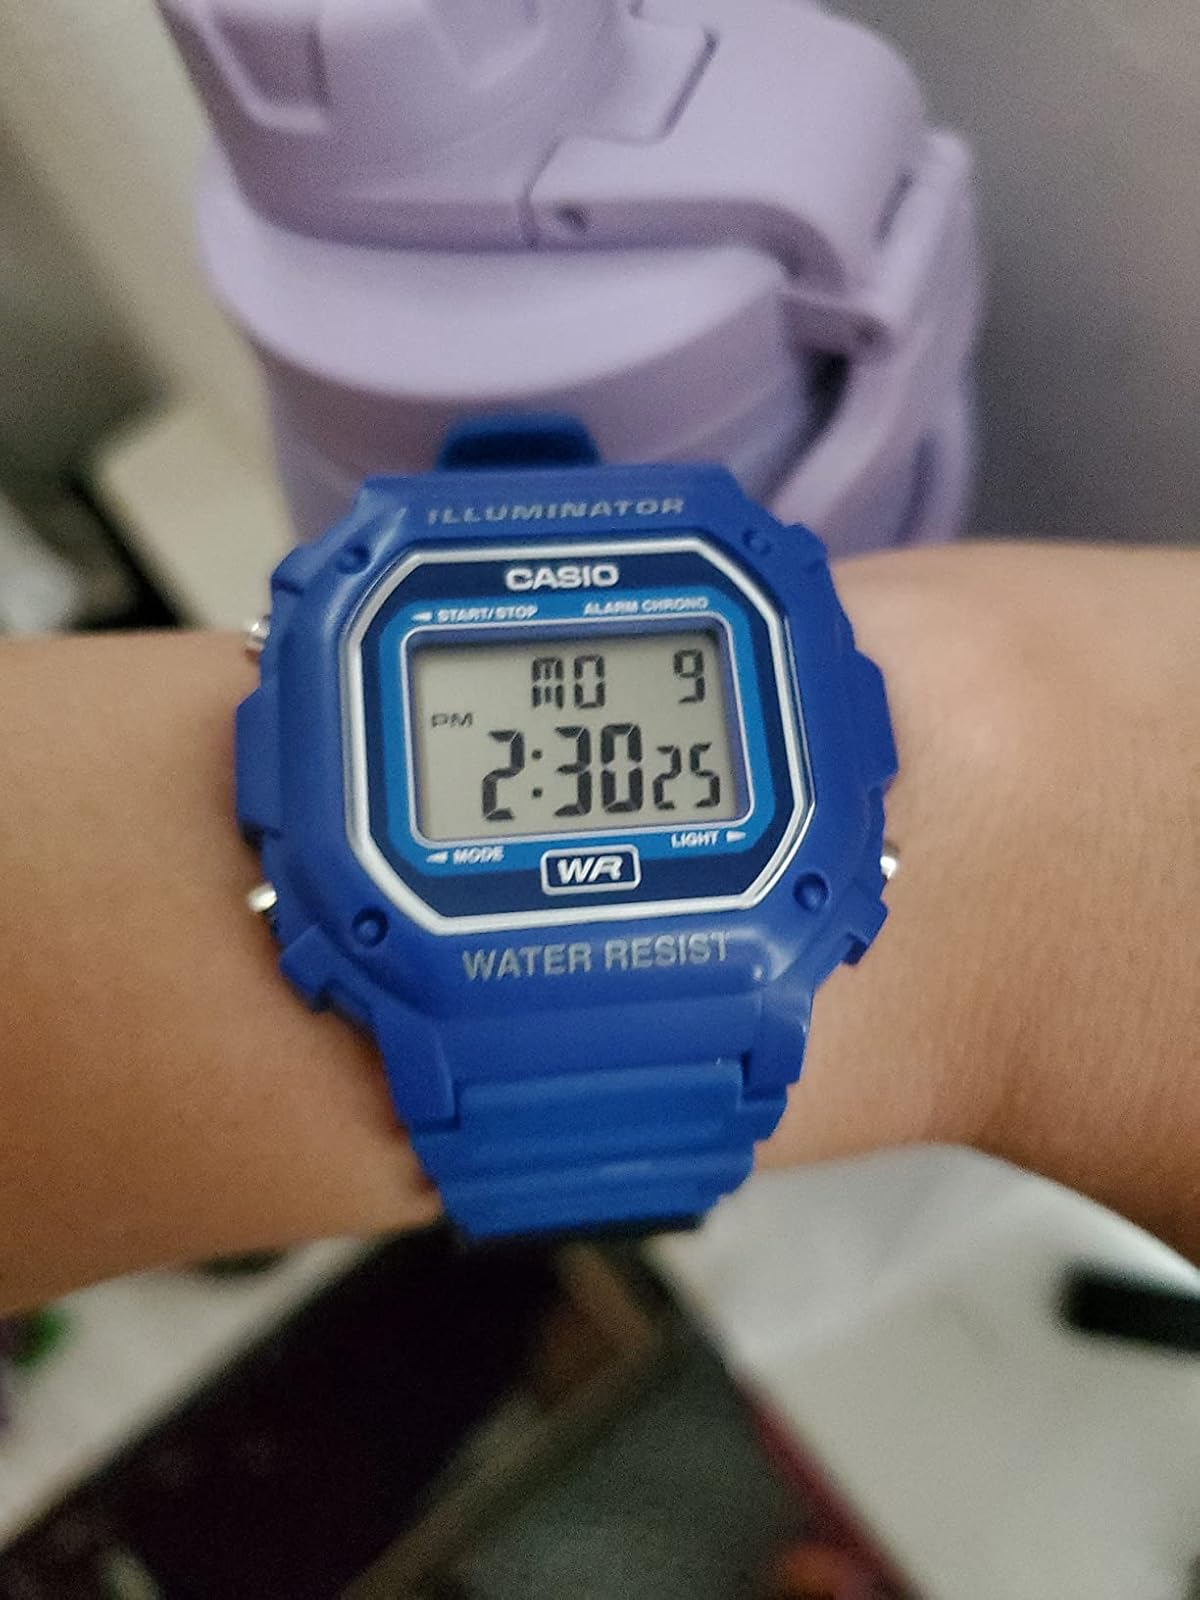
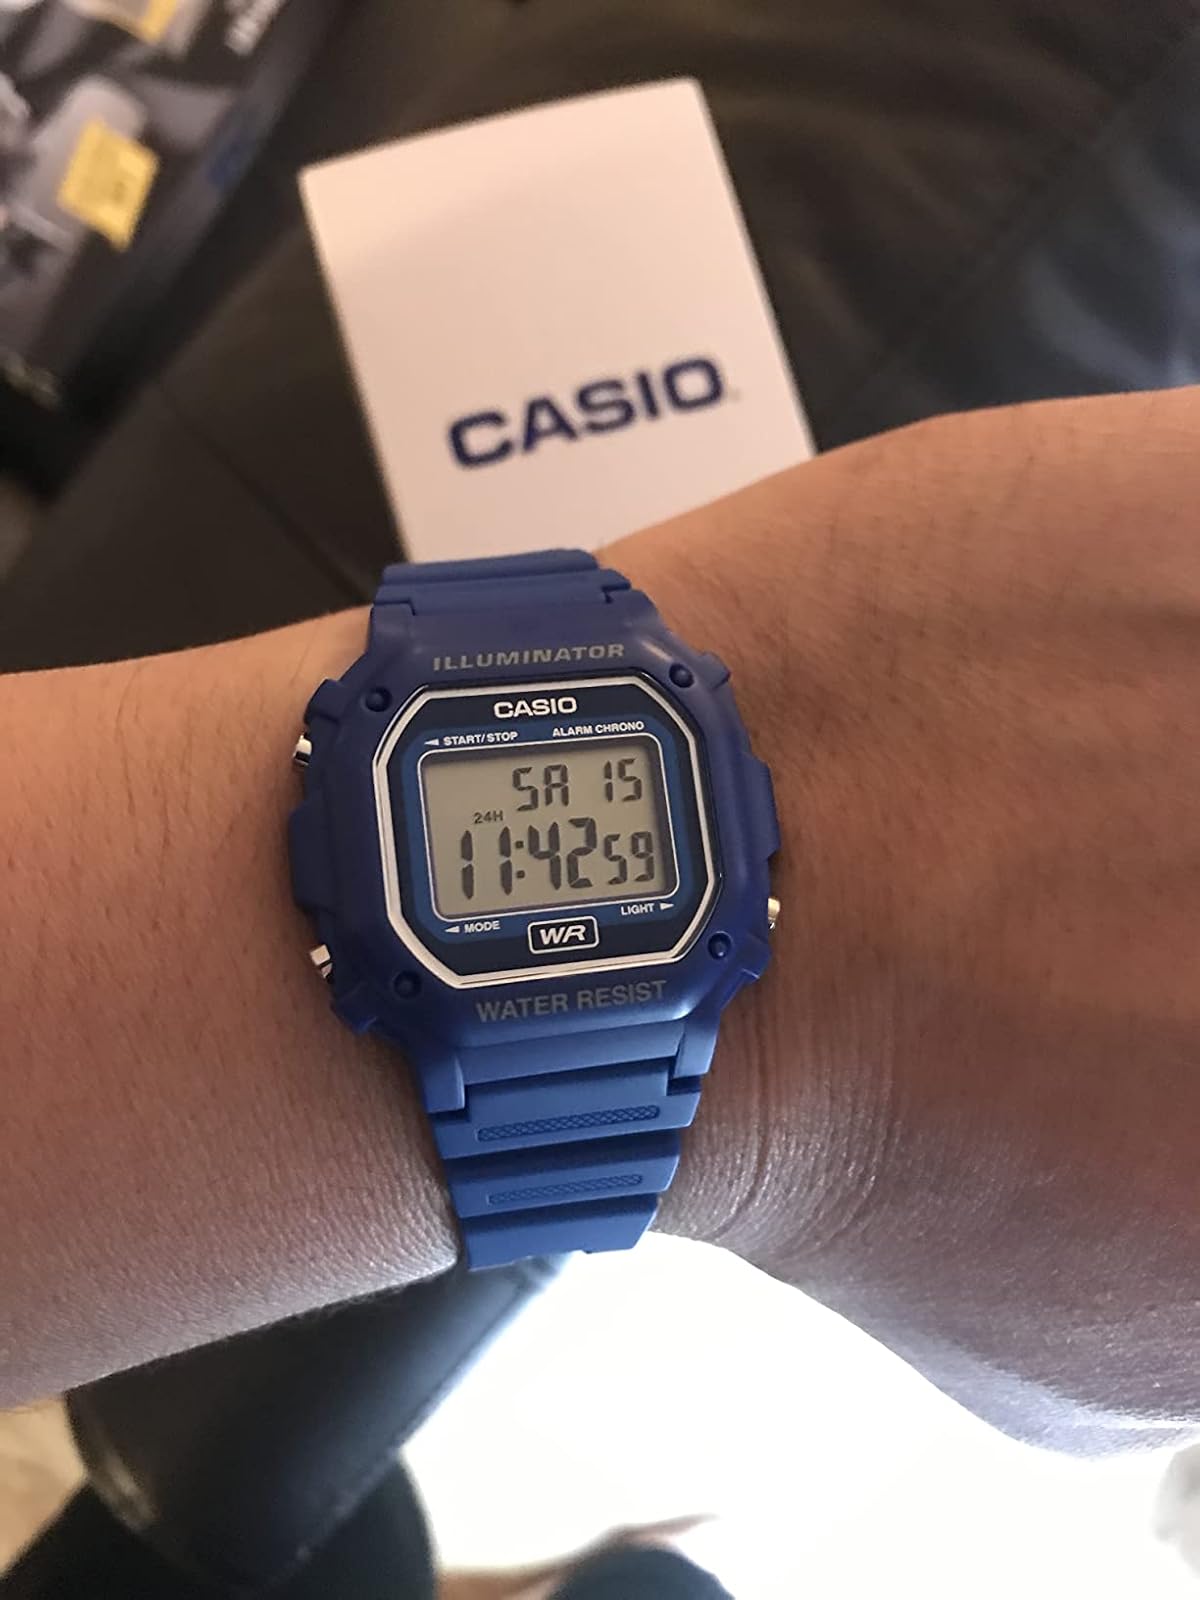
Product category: accessories_watch
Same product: yes